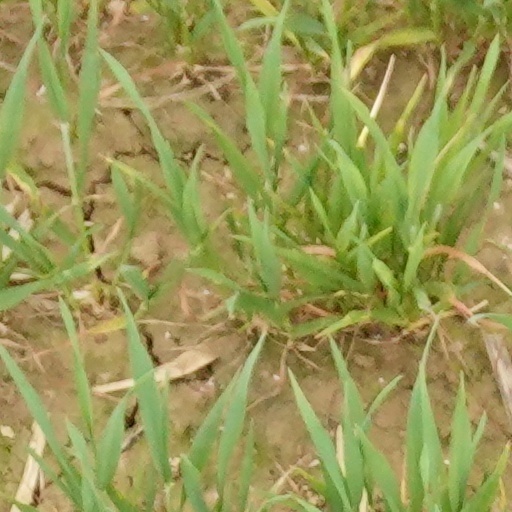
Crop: wheat